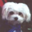
Label: dog